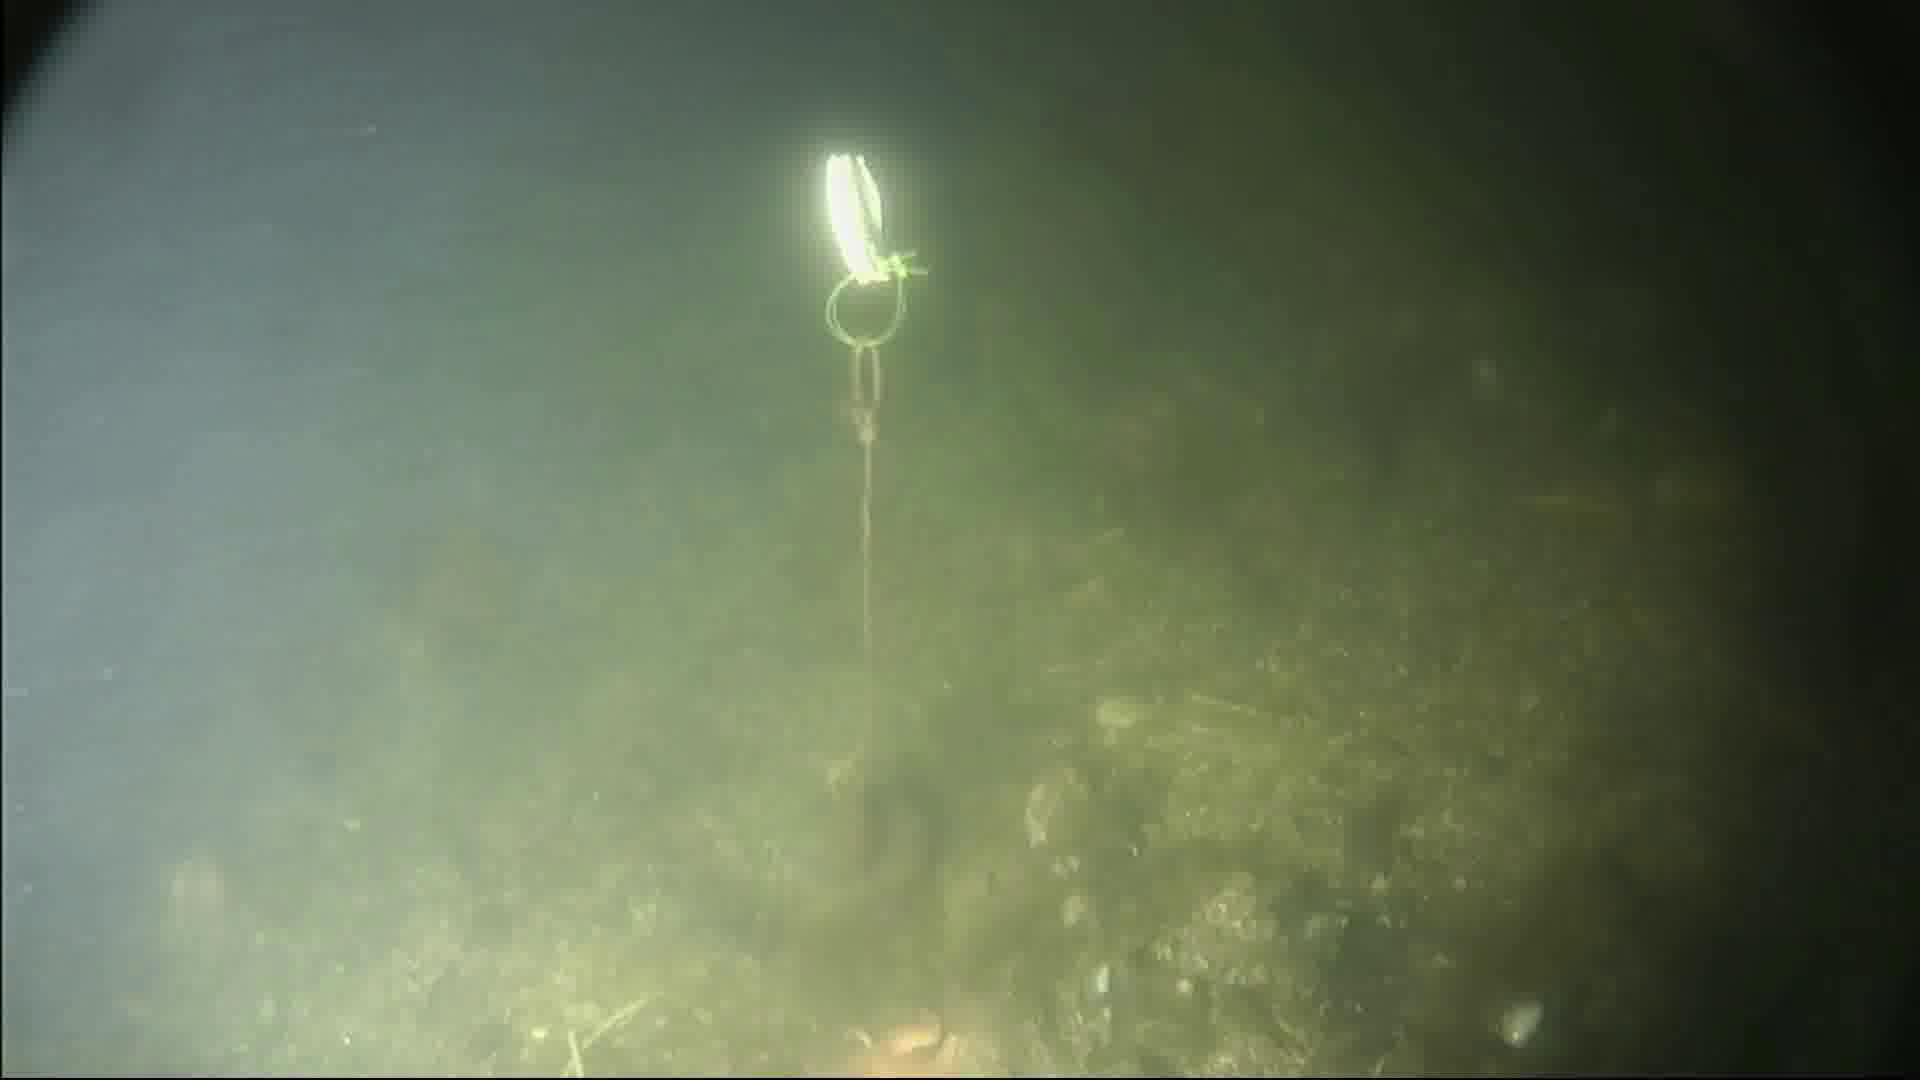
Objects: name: starfish